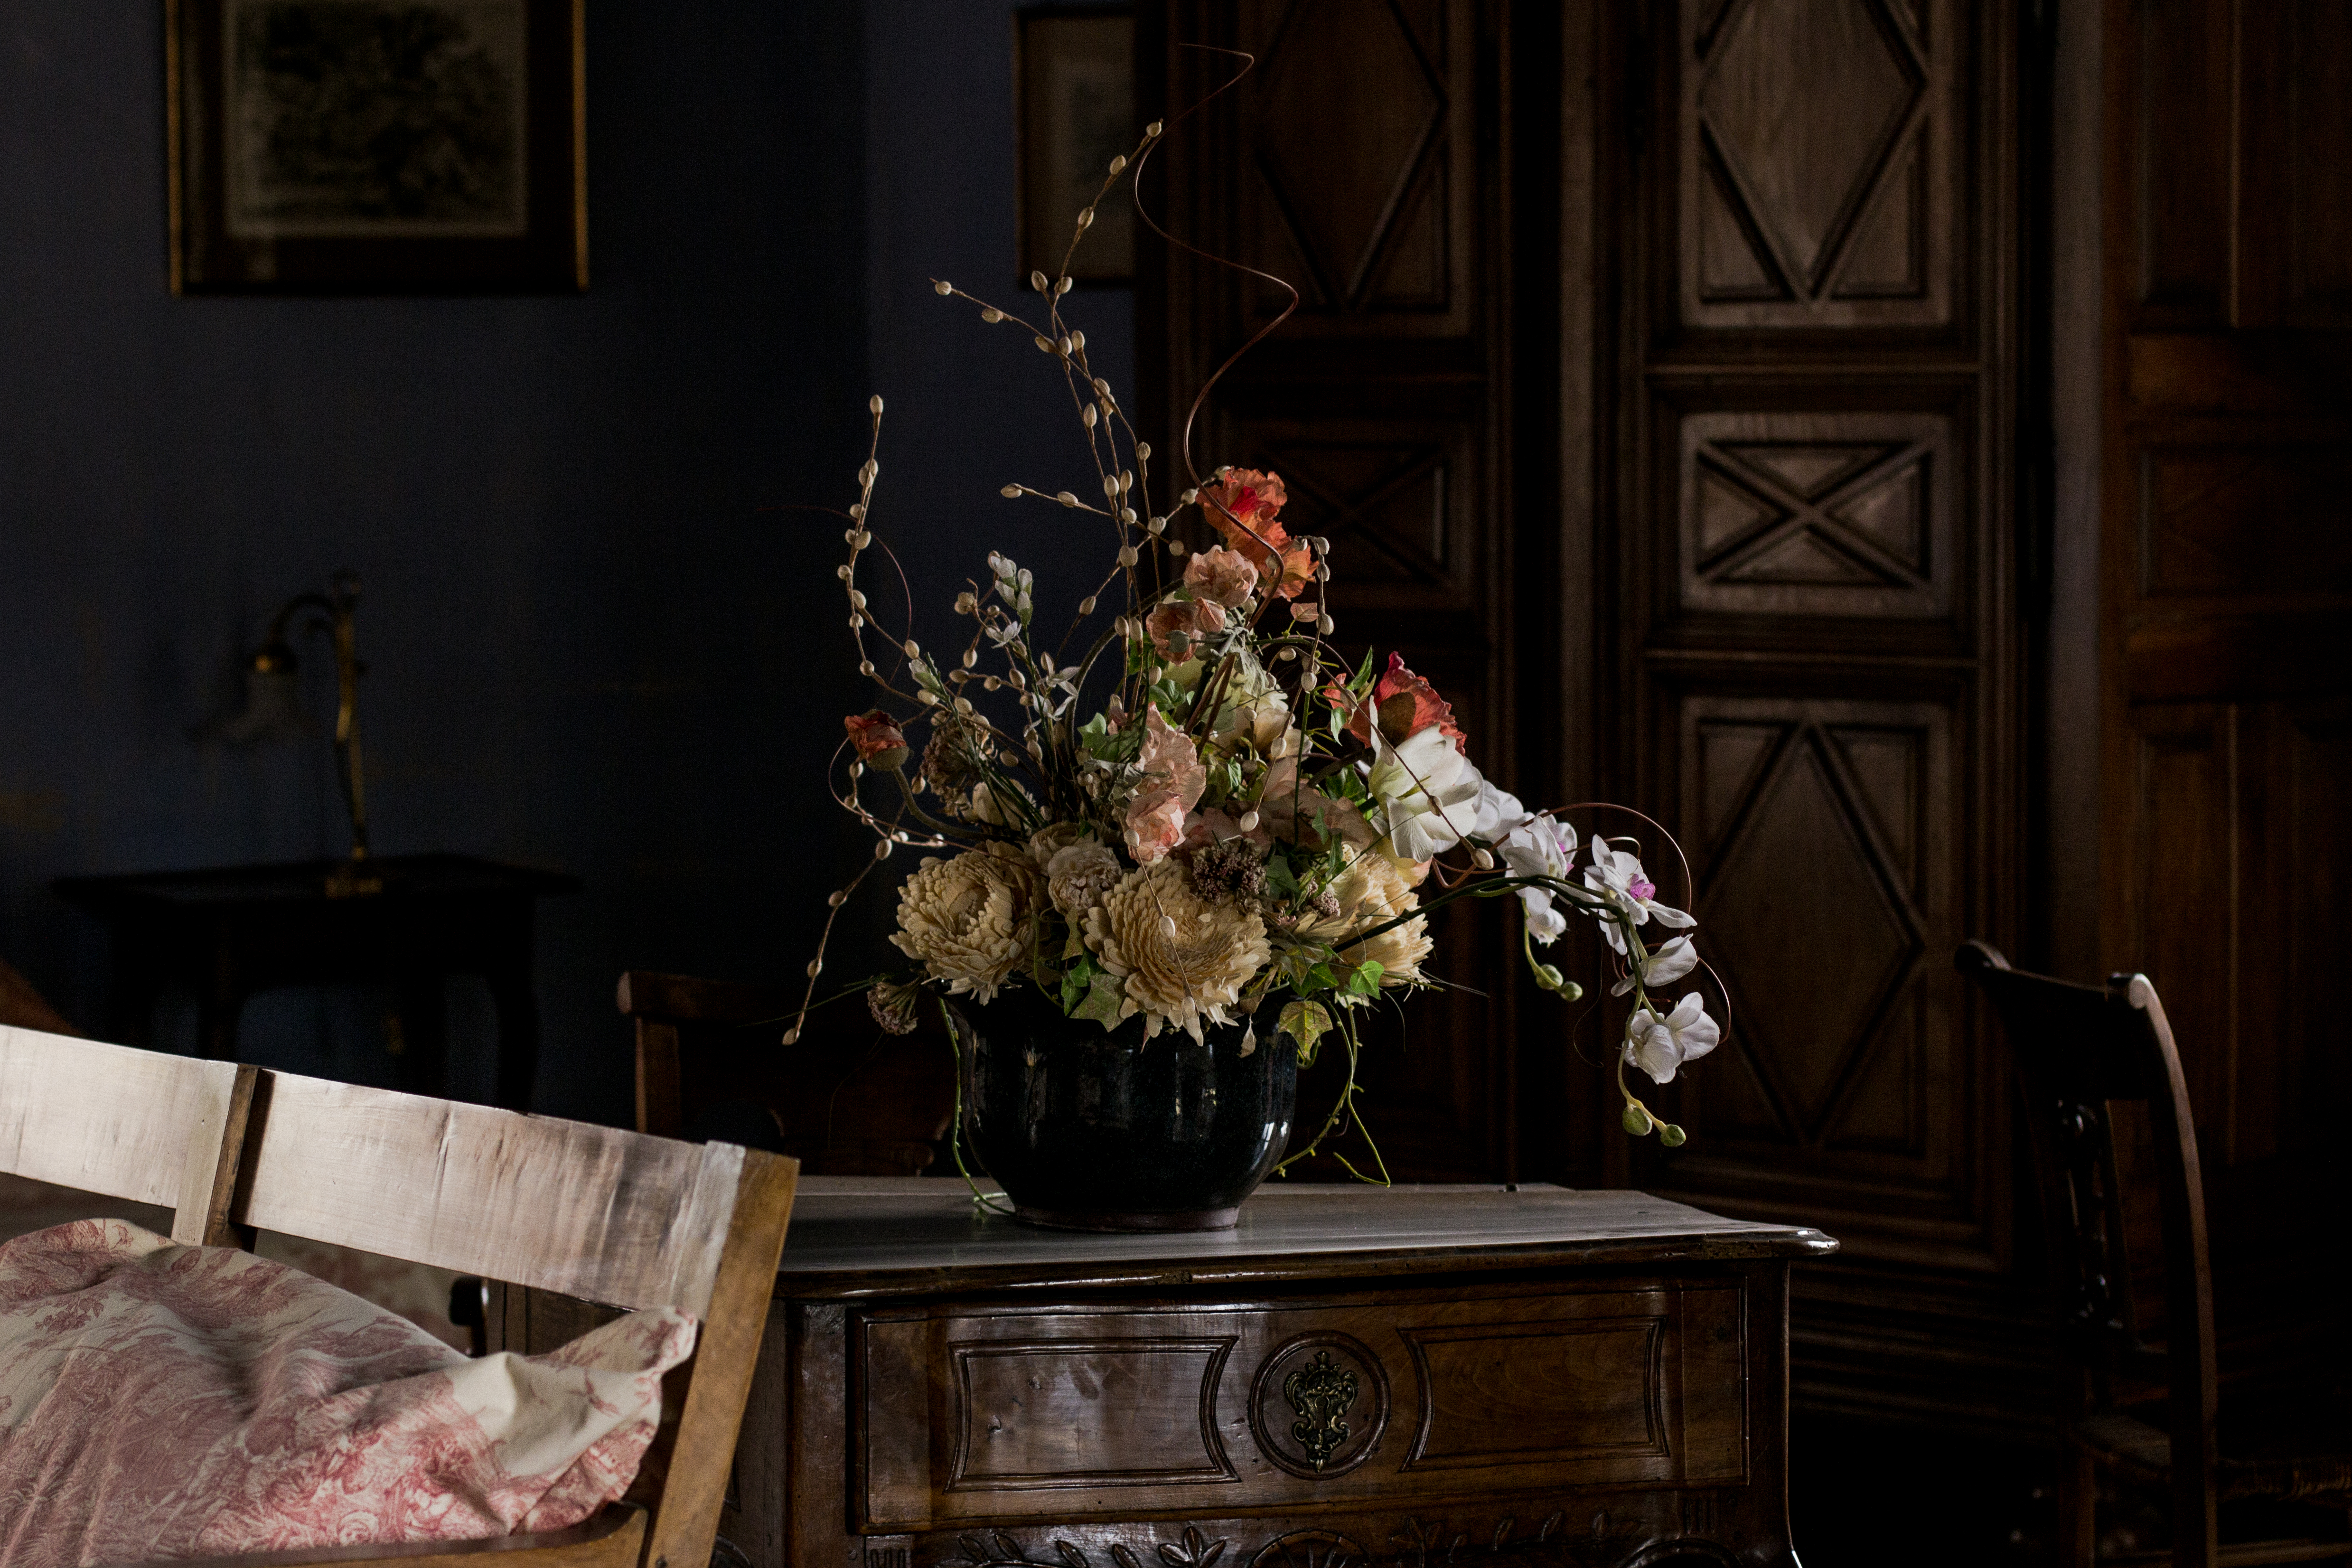
table, blossom, flower, bloom, home, vase, furniture, flora, flowers, art, floristry